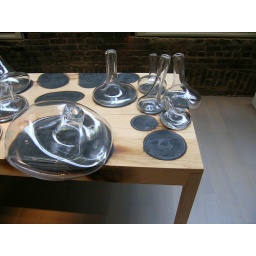
glass table in gallery